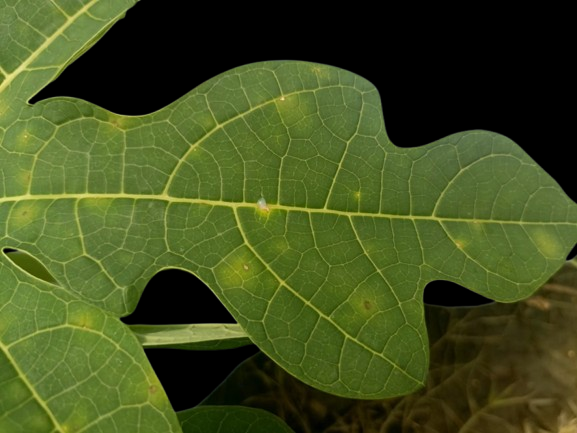
Crop: Papaya
Label: Pathogen_symptoms